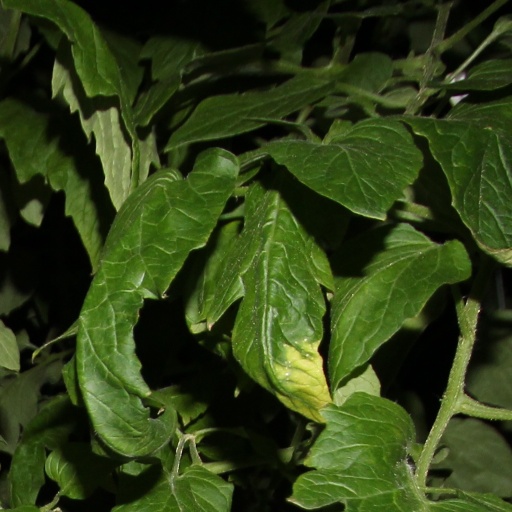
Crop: tomato